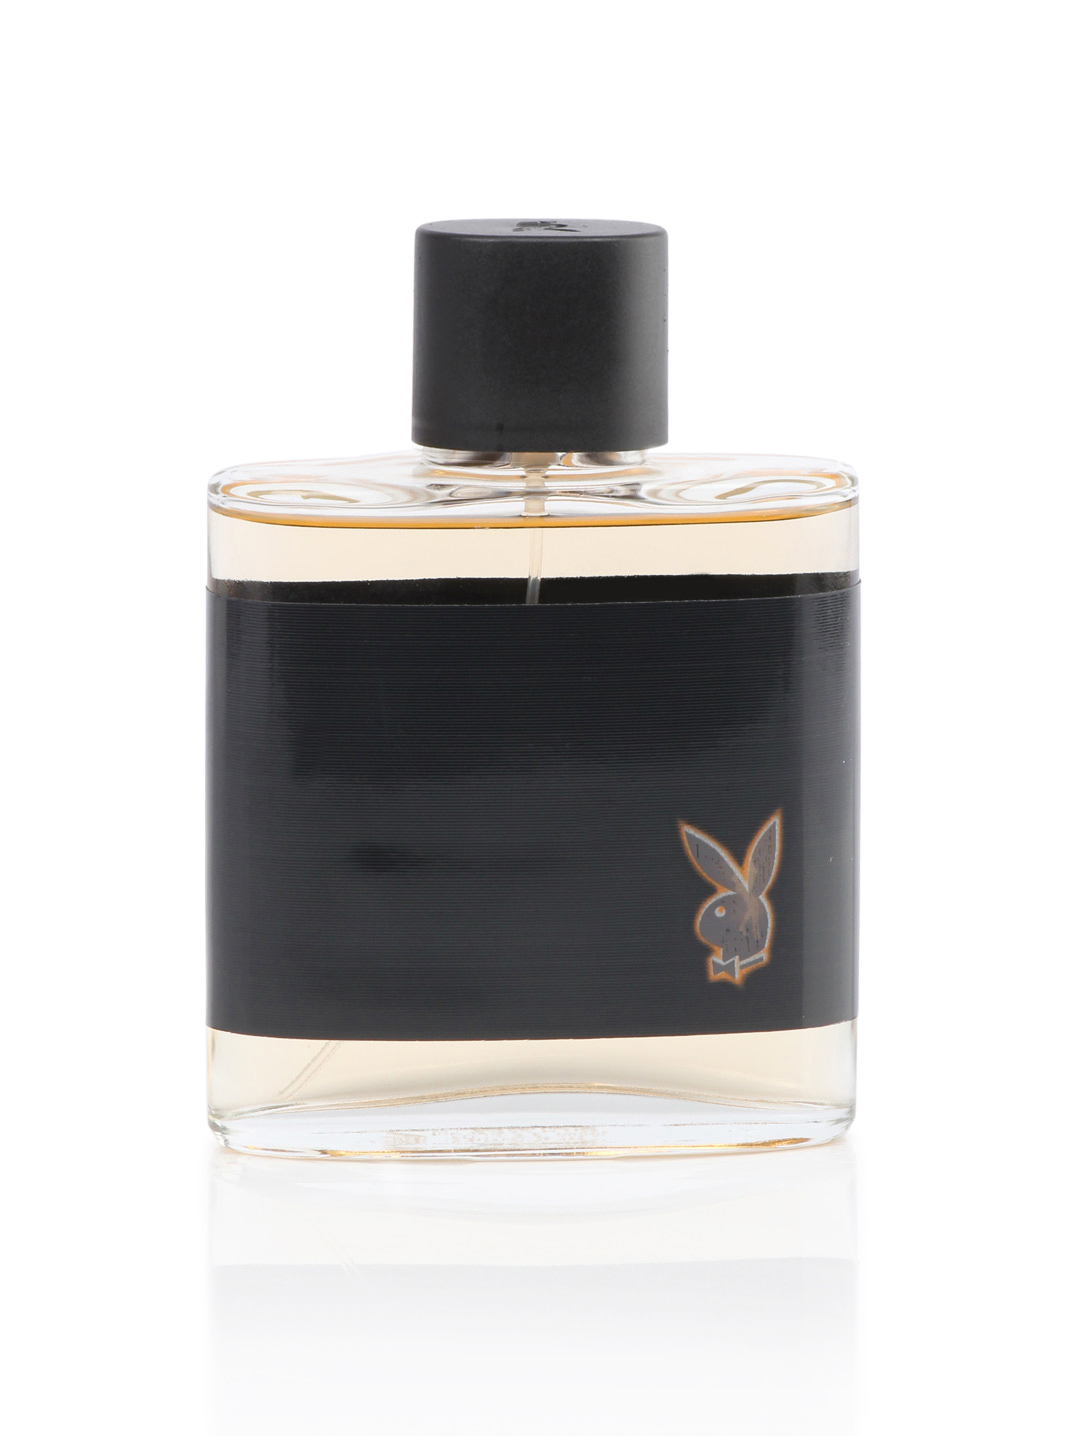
Playboy Men Miami Perfume
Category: Personal Care / Fragrance / Perfume and Body Mist
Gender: Men
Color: Black
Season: Spring 2017
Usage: Casual